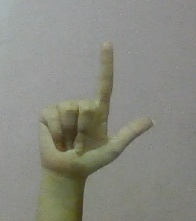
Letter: laam